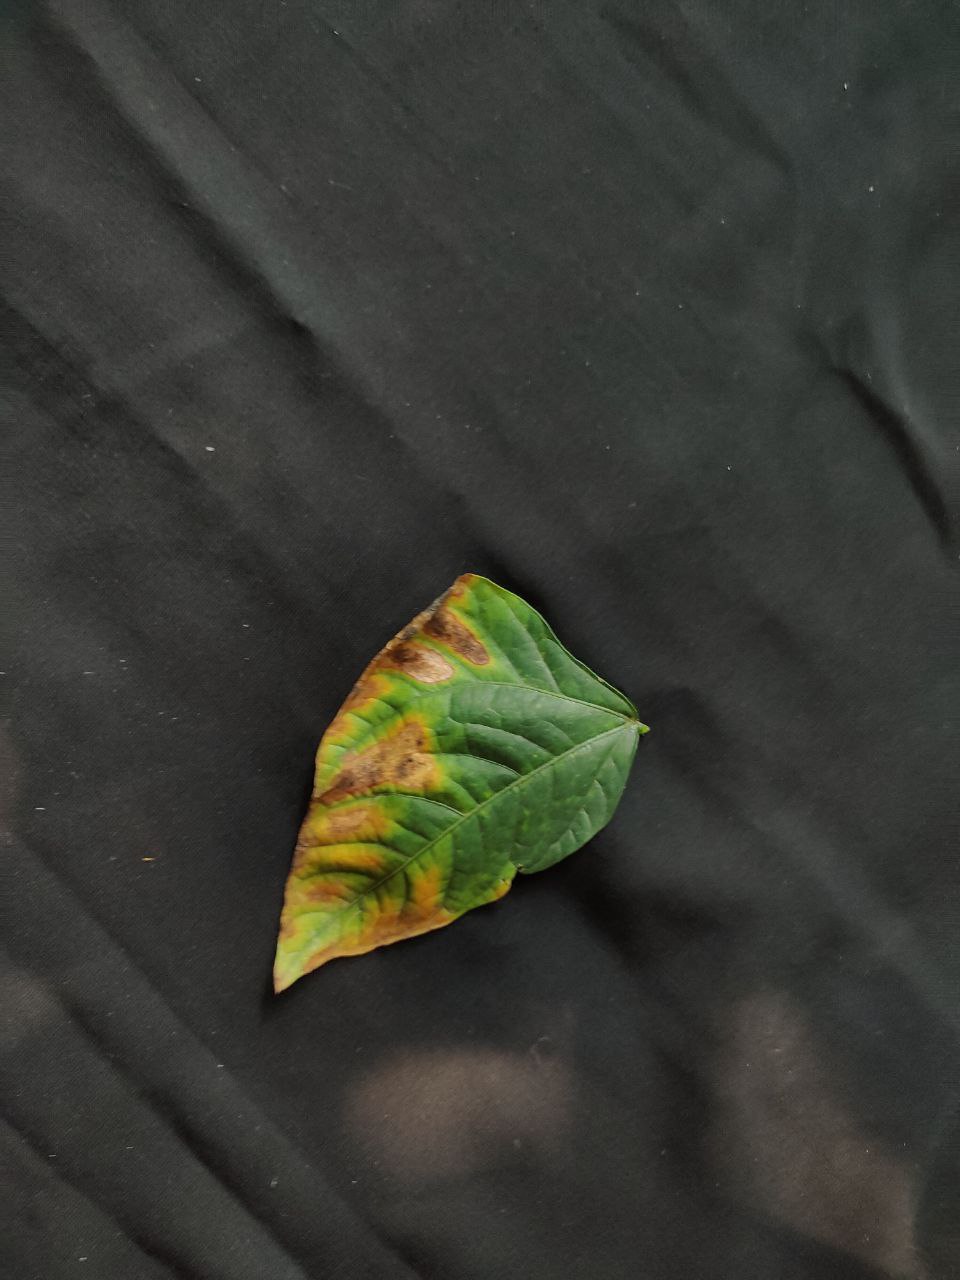
Crop: cowpea
Leaf condition: Bacterial wilt